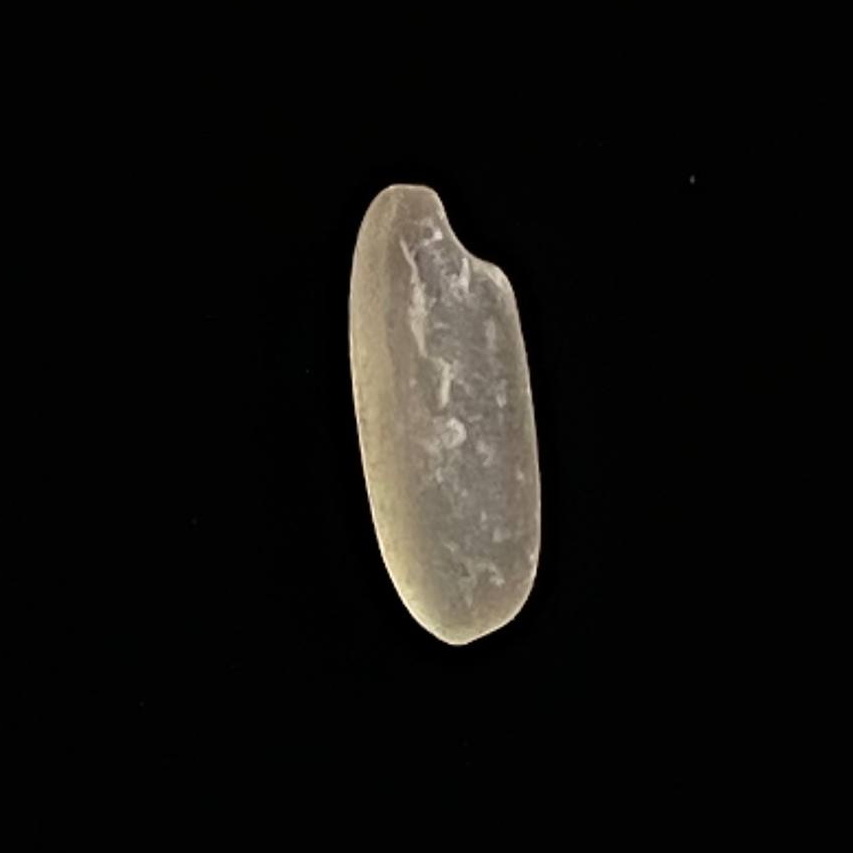
Rice variety: Gutisharna